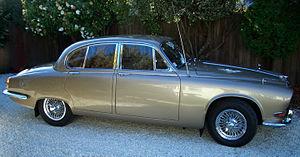
La Jaguar 420 et les Daimler Sovereign équivalentes sont présentées en octobre 1966 au salon de l'Automobile de Londres et produites pendant deux ans, comme expression ultime d'une série de "berlines compactes sportives" proposées par Jaguar tout au long de cette décennie, qui partagent toutes le même empattement. Développée à partir de la Jaguar Type-S, la 420 coûte environ 200 livres de plus que ce modèle, et met fin à son intérêt pour l'acheteur. Cependant la Type-S continue à être vendue aux côtés des 420/Sovereign jusqu'à ce que les deux modèles soient supplantés par les Jaguar XJ6 en 1968.